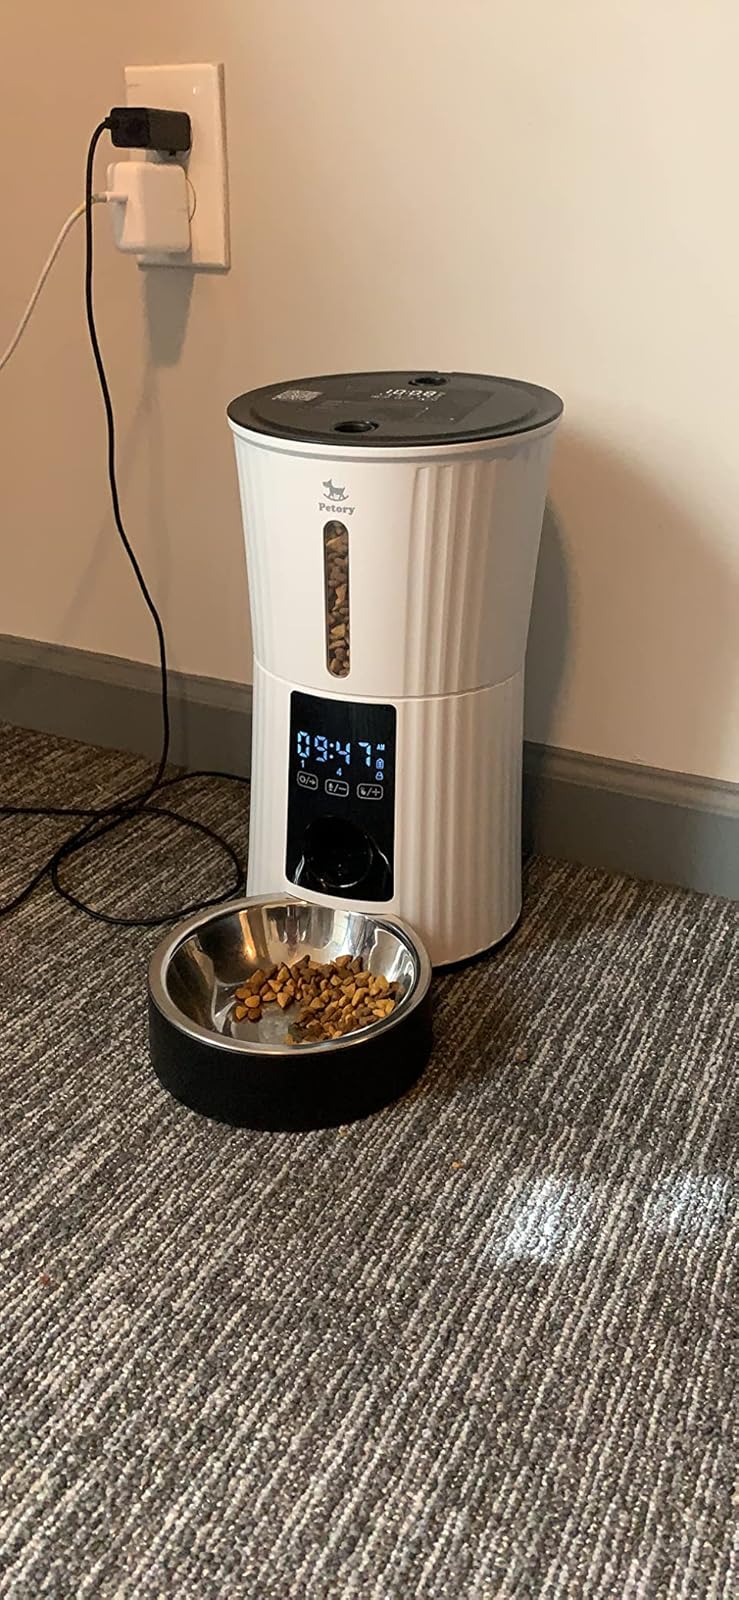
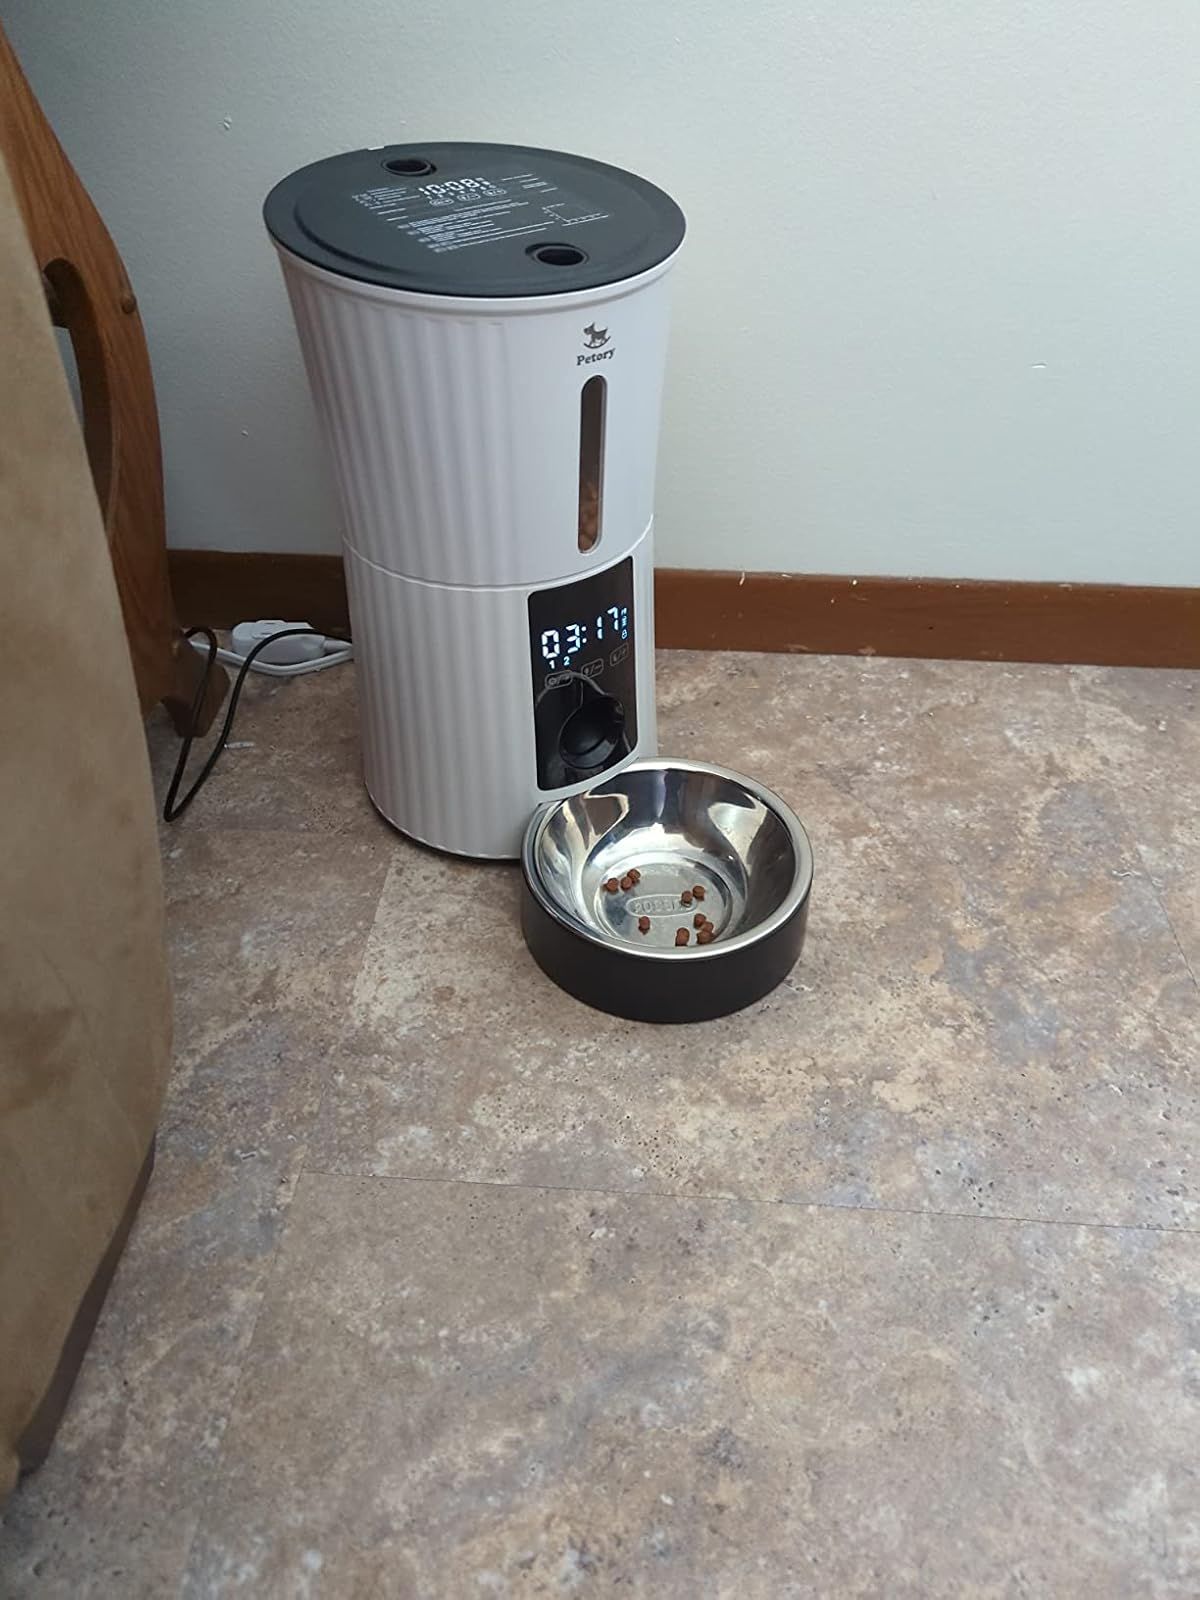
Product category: items_feeder
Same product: yes